Maidenhead railway station

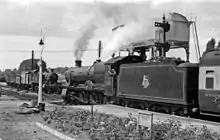
Maidenhead station in 1953

The station is on the original line of the Great Western Railway, which opened as far as Reading in 1840. The original Maidenhead Station lay east of the Thames, not far from the present station. This was the line's first terminus, pending the completion of the Sounding Arch (Maidenhead Railway Bridge) bridge over the river. In 1854, the Wycombe Railway Company built a line from Maidenhead to , with a station on Castle Hill, at first called "Maidenhead (Wycombe Branch)", later renamed "". However, there was no station on the present site until 1871, when local contractor William Woodbridge built it. Originally, it was called "Maidenhead Junction", but eventually it came to replace the Boyn Hill station as well as the original station on the Maidenhead Riverside.